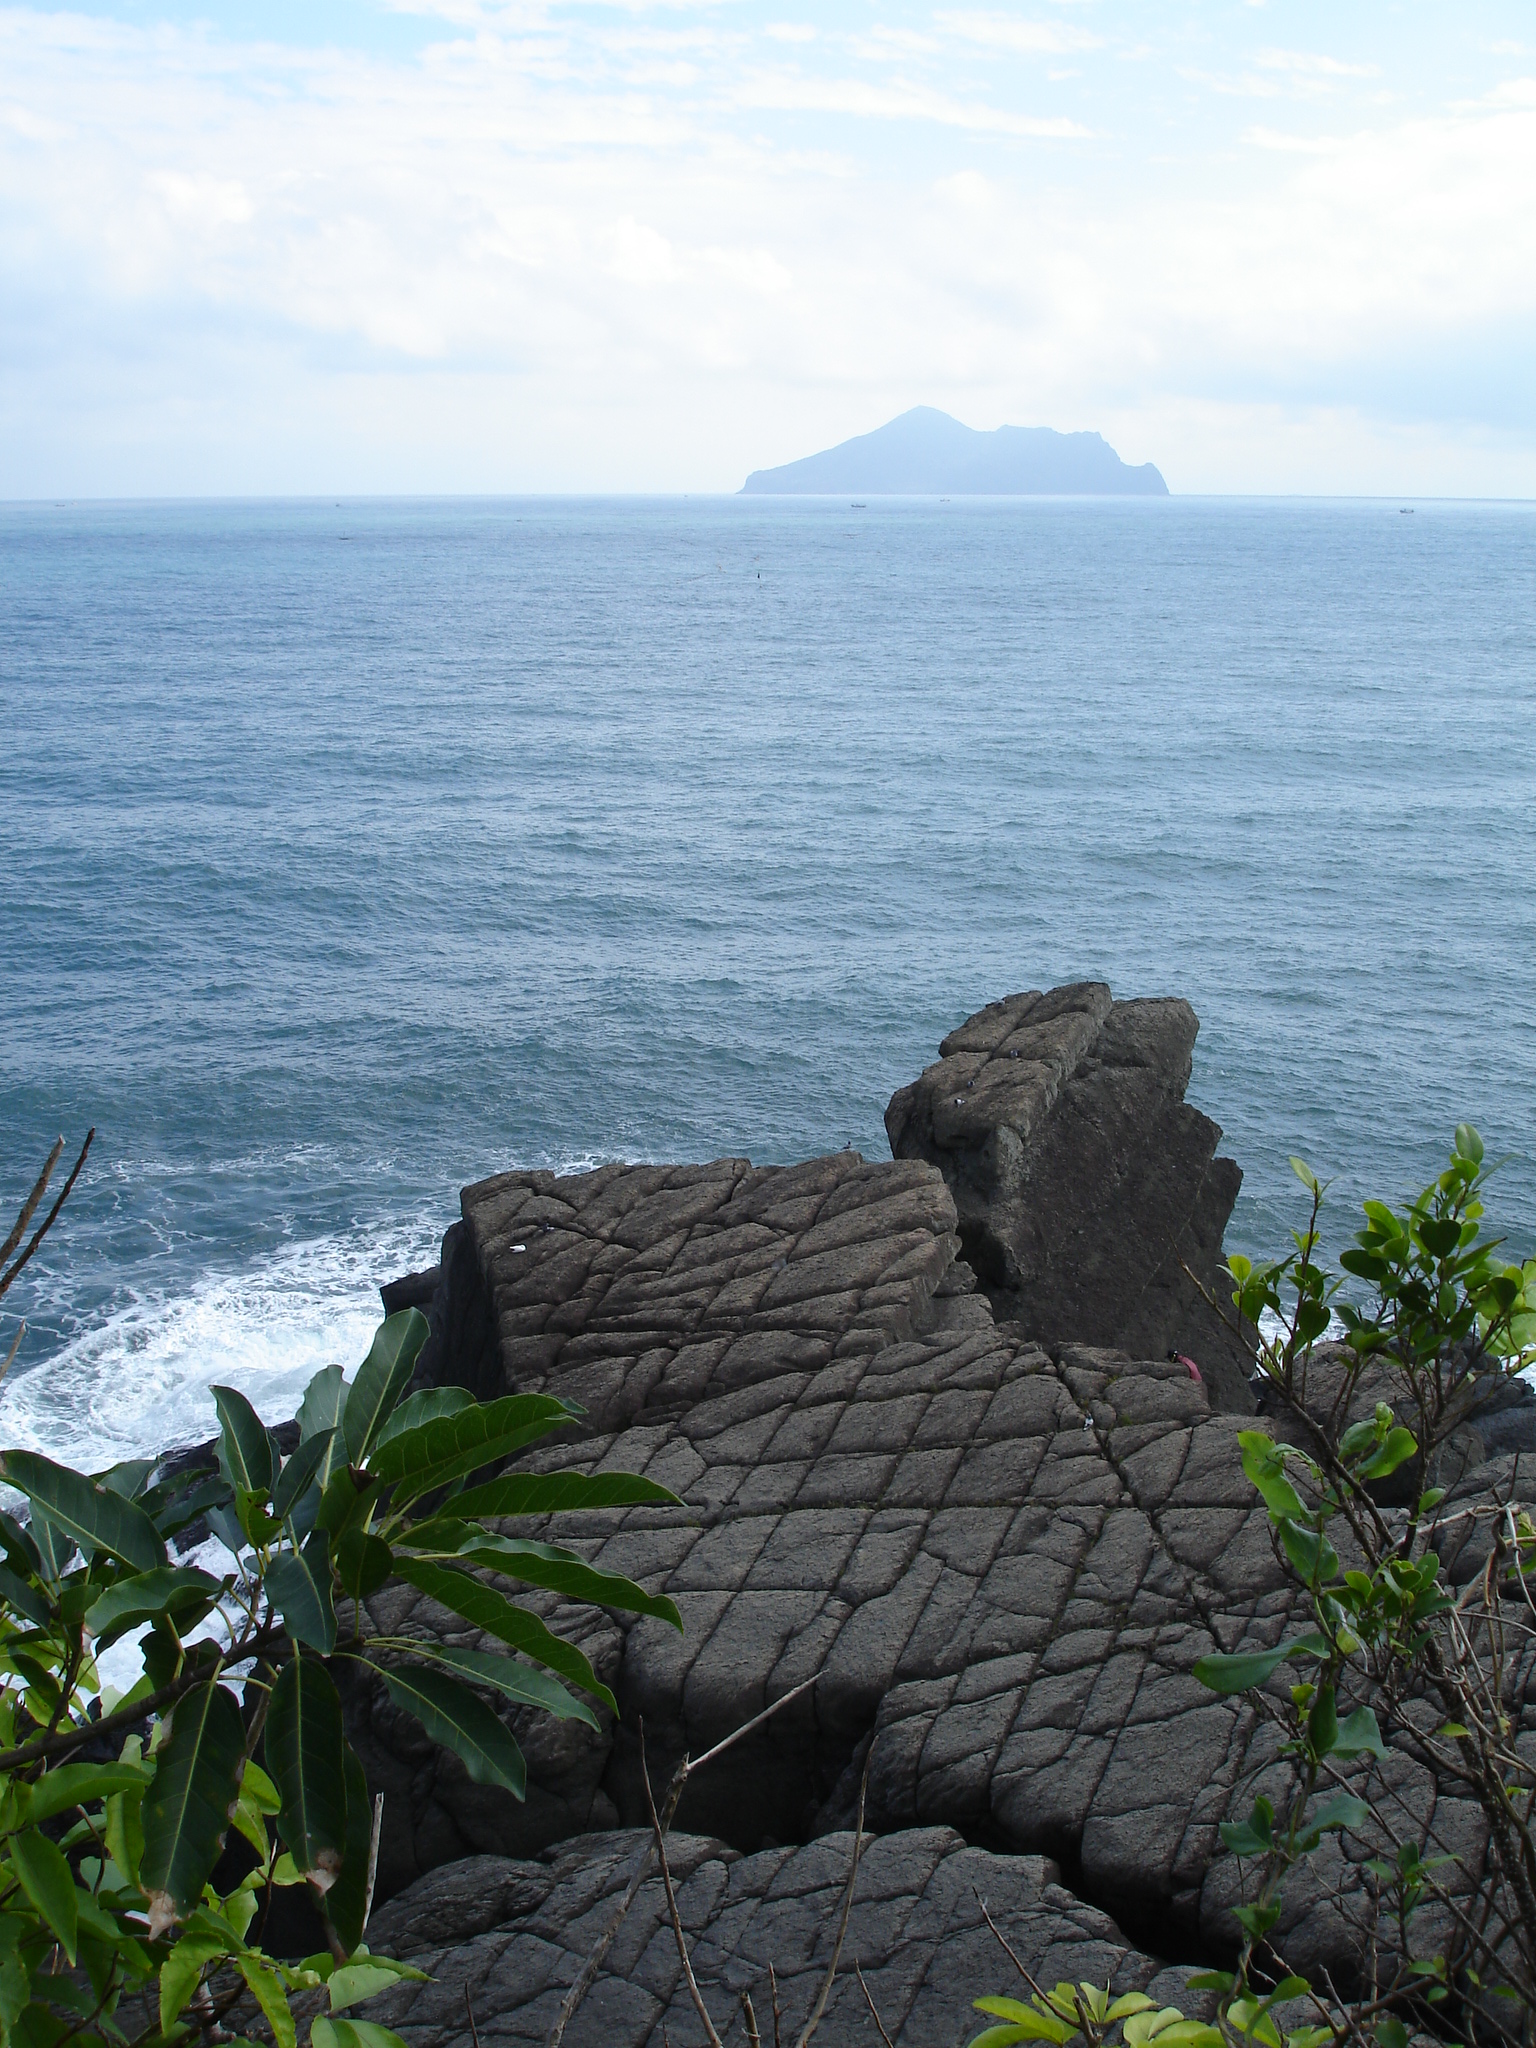
turtle, island, sea, coast, vegetation, ocean, promontory, rock, sky, shore, coastal and oceanic landforms, cliff, headland, klippe, wave, tree, formation, terrain, plant, bay, cape, horizon, mountain, vacation, landscape, tropics, mount scenery, wildflower, tourism